Tom Dublinski

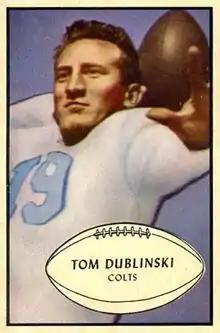
Dublinski on a 1953 Bowman football card ("Colts" is an error)

Thomas Eugene Dublinski (August 8, 1930 – November 26, 2015) was a professional American football quarterback who played in five National Football League (NFL) seasons from 1952 to 1960 for three different teams including the Detroit Lions. He also saw playing time in the Canadian Football League (CFL) with the Toronto Argonauts and Hamilton Tiger-Cats. Dublinski died on Thanksgiving Day, November 26, 2015.